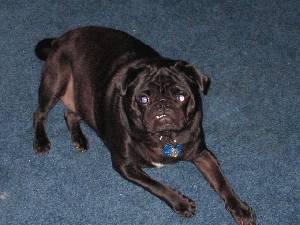
Breed: pug